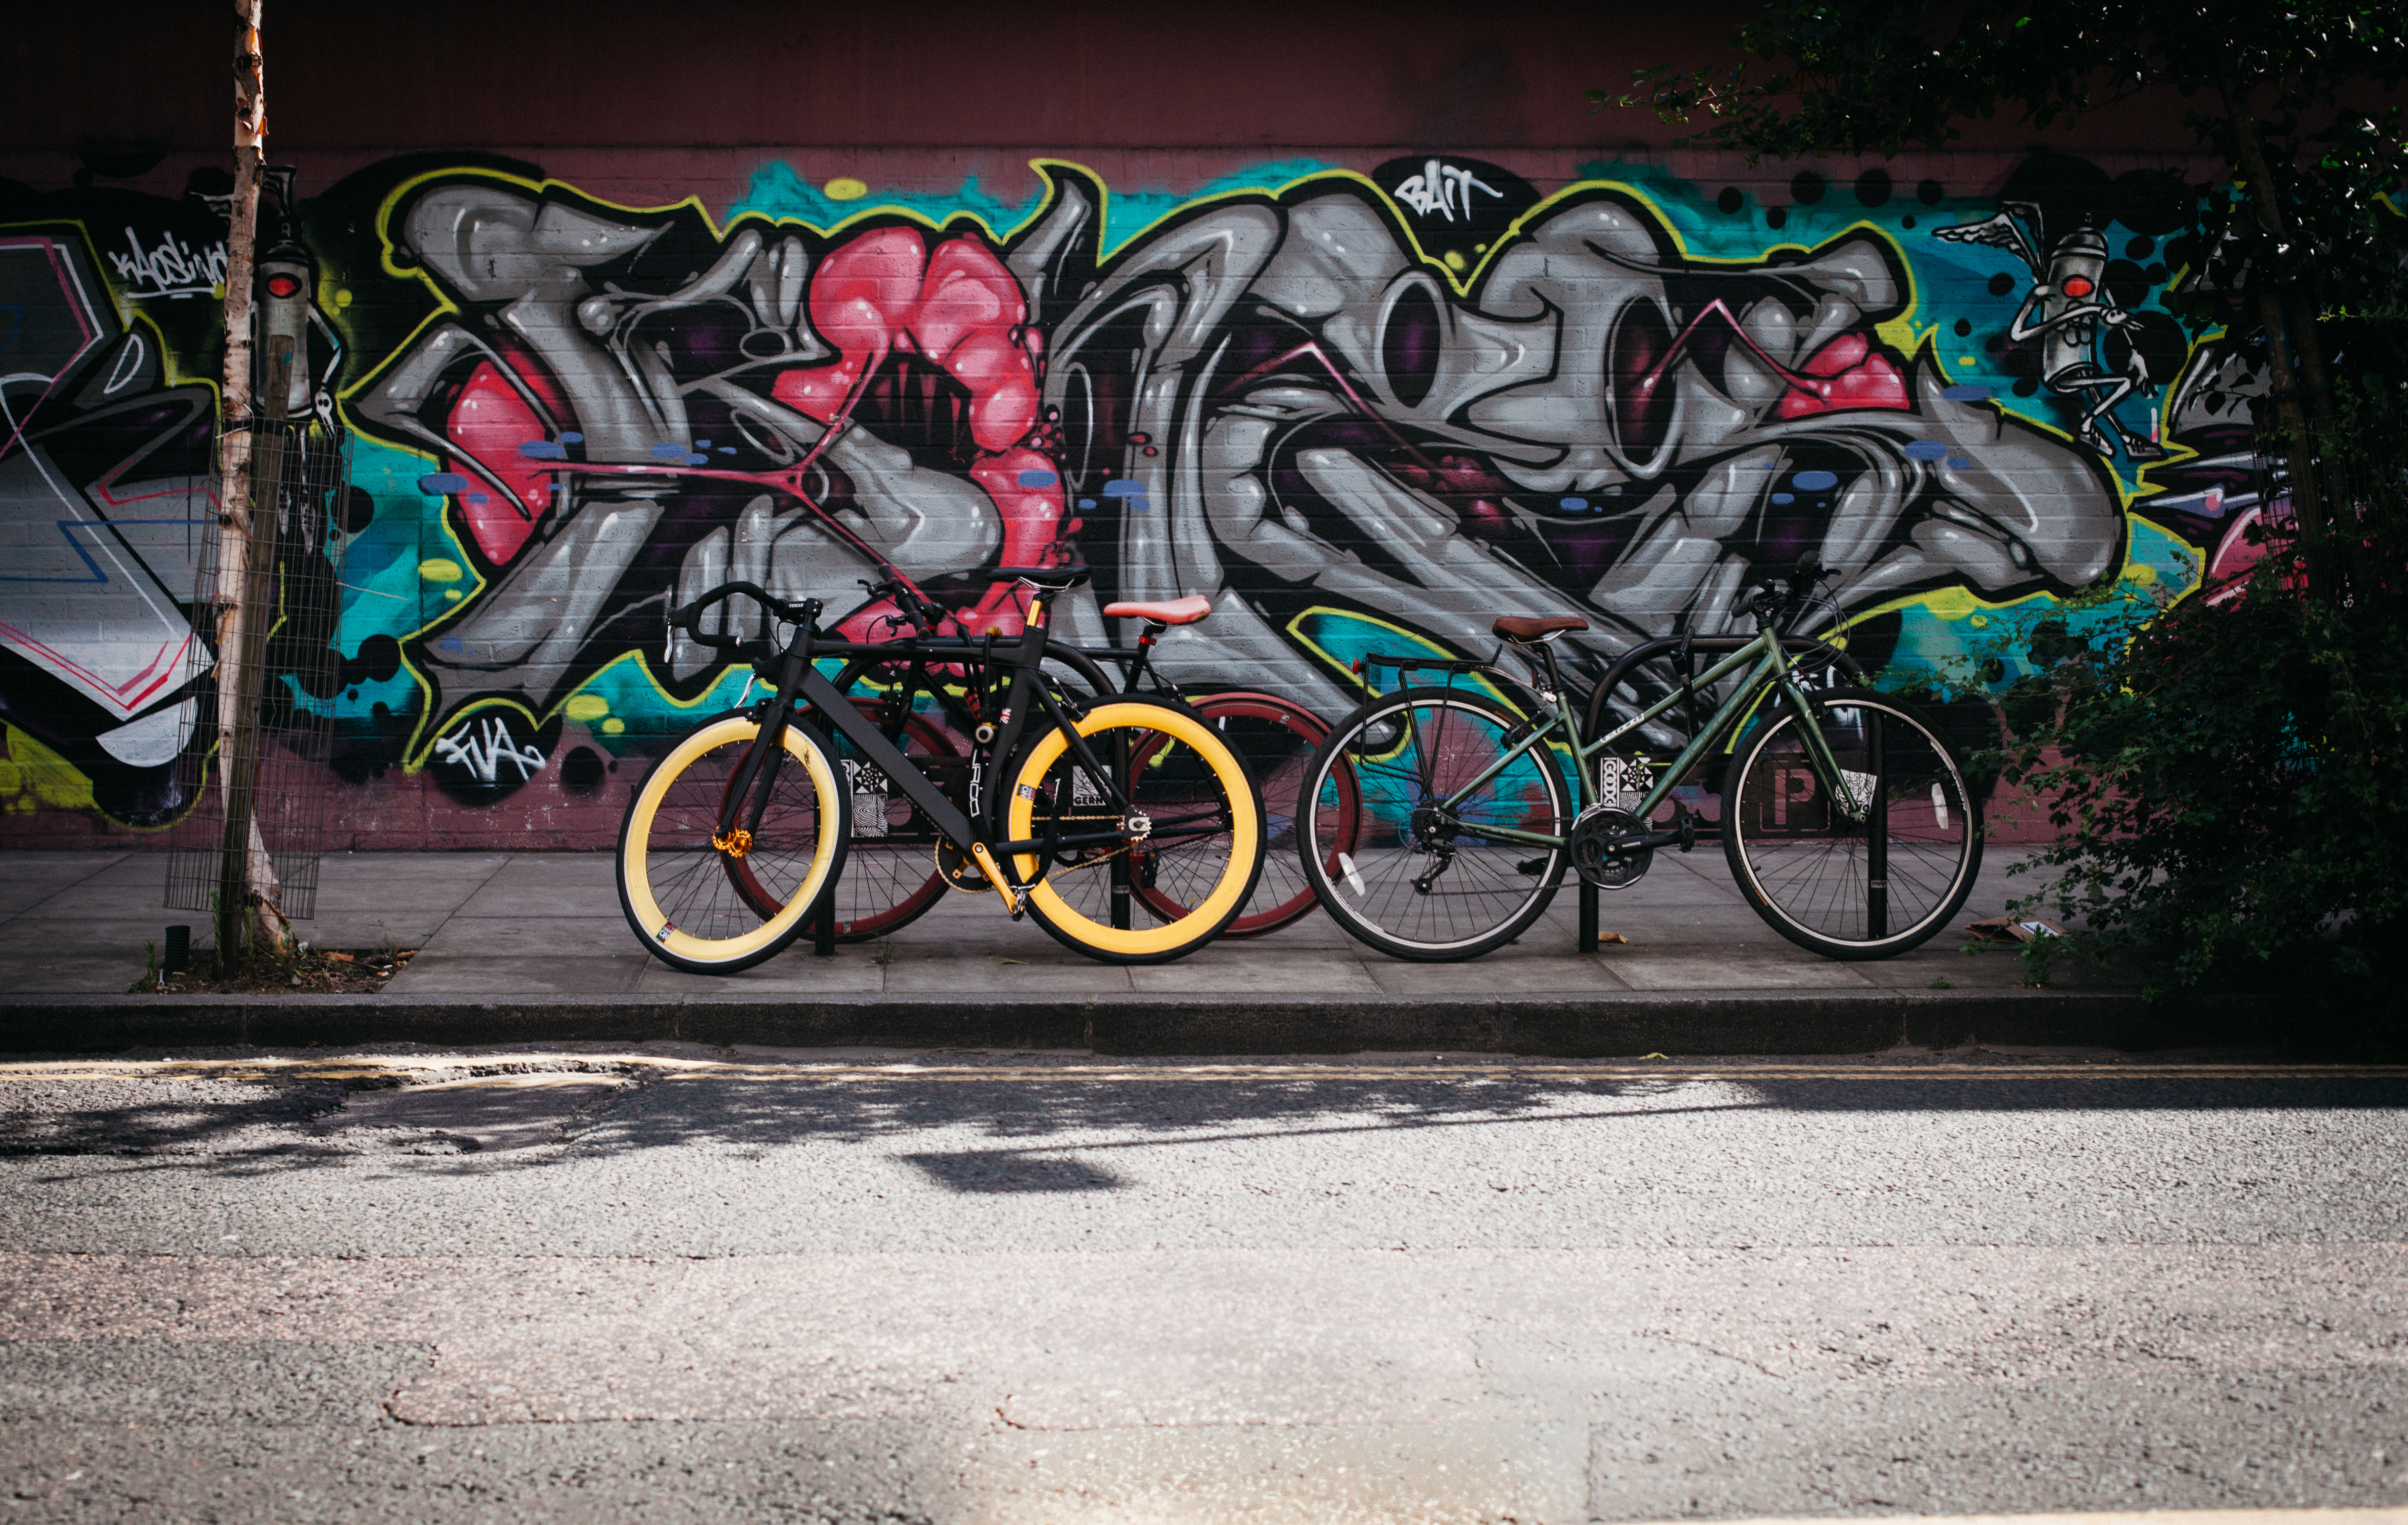
plant, road, street, wheel, texture, sidewalk, bicycle, wall, pavement, vehicle, colourful, color, shadow, colorful, graffiti, street art, art, bicycles, parked, bikes, urban area, transportation system